Berlin Jannowitzbrücke station

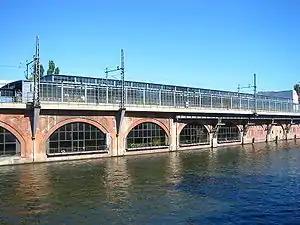

Berlin Jannowitzbrücke is a station in the Mitte district of Berlin. It is served by the S-Bahn lines , , , and and the U-Bahn line . It is located next to the Jannowitz Bridge (Jannowitzbrücke) and is a public transport interchange. South of the station is Brückenstraße (“bridge street”) and north of it are Holzmarkstrasse and Alexanderstraße. The station also serves as a stop for various private excursion and sightseeing boats, among others, those of the "Stern und Kreisschiffahrt" and "Reederei Riedel" companies.